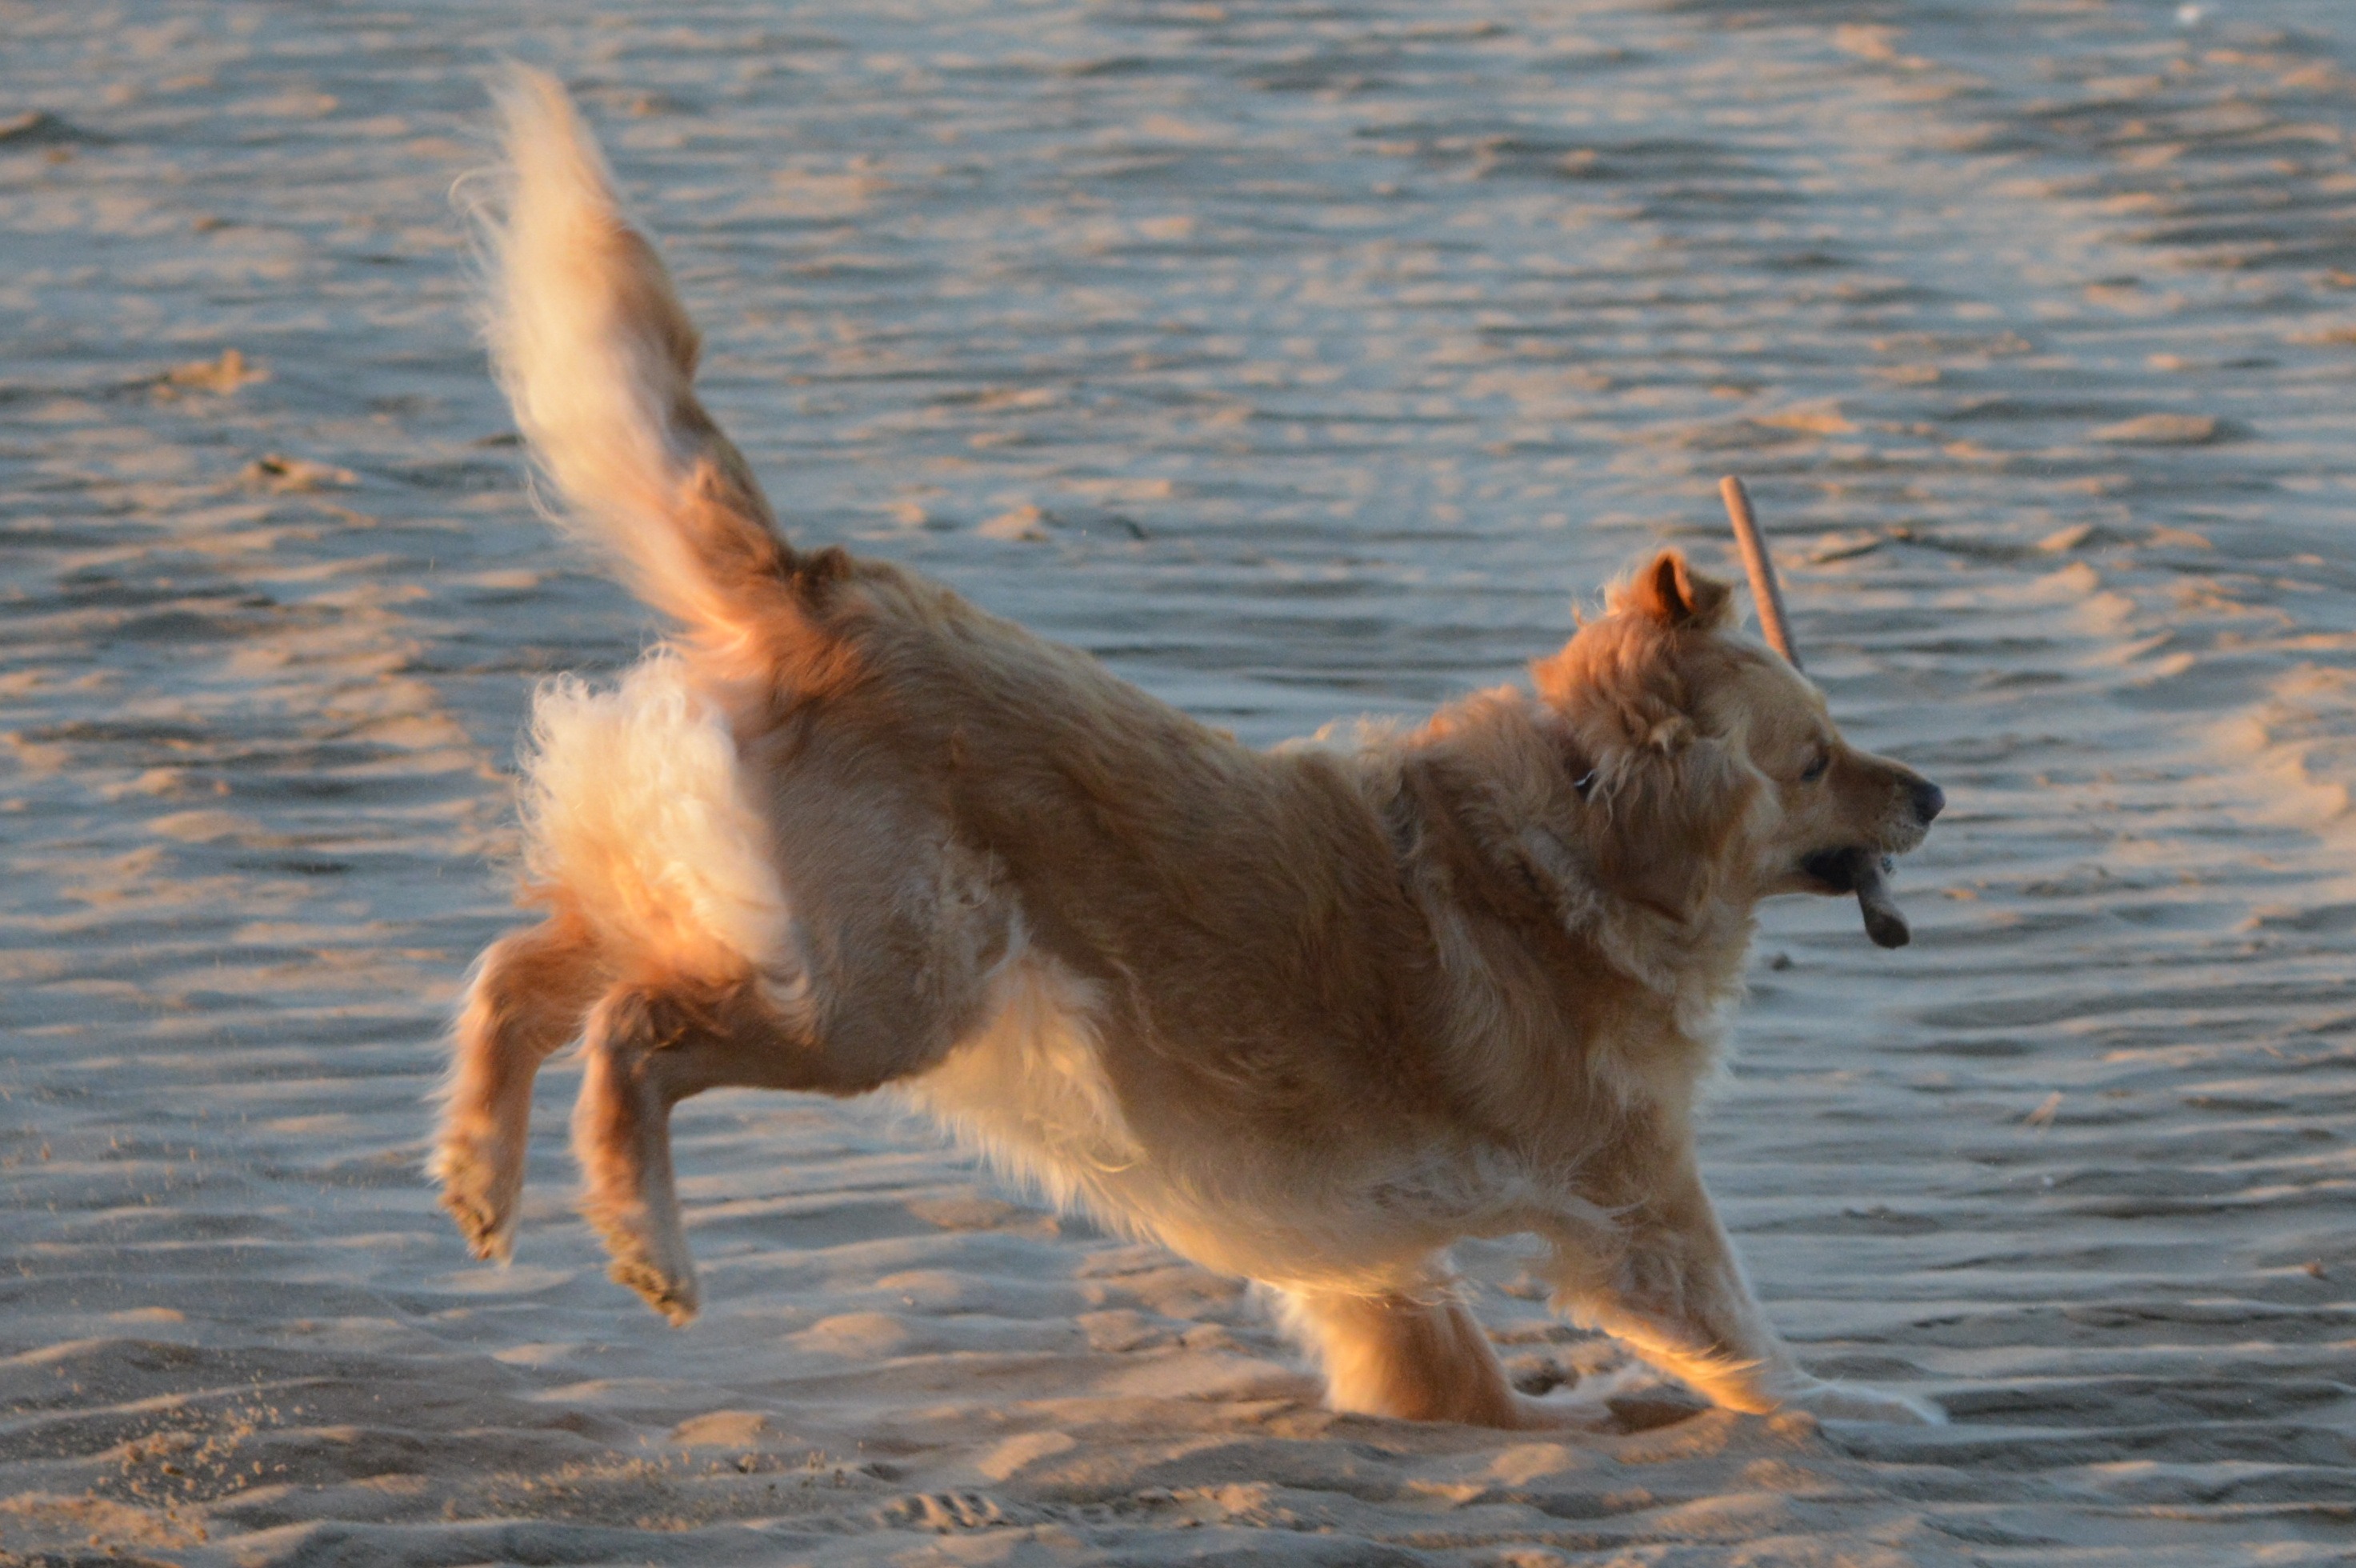
beach, dog, animal, mammal, golden retriever, animals, vertebrate, dog like mammal, dog breed group, finnish spitz, nova scotia duck tolling retriever